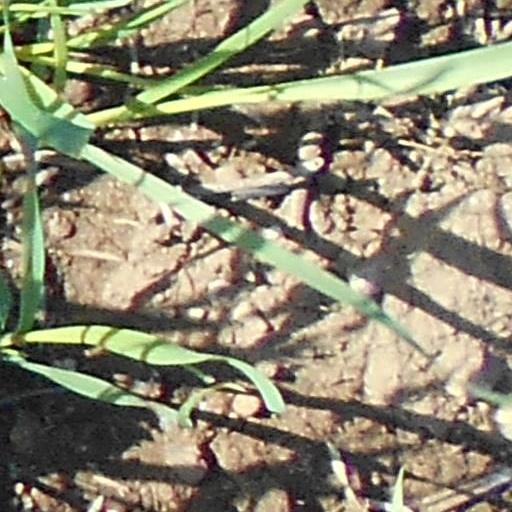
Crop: wheat